Sophie Polyxena Concordia of Sayn-Wittgenstein-Hohenstein

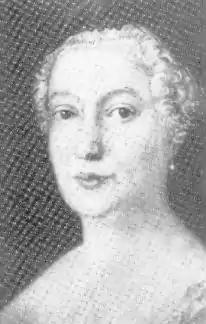
Fürstin Sophie Polyxena Concordia of Nassau-Siegen, nee Countess of Sayn-Wittgenstein-Hohenstein. Detail of a anonymous portrait, 18th century. Siegerlandmuseum, Siegen.

Countess Sophie Polyxena Concordia of Sayn-Wittgenstein-Hohenstein (28 May 1709 – 15 December 1781), , official titles: "Gräfin zu Sayn, Wittgenstein und Hohenstein, Frau zu Homburg, Vallendar, Neumagen, Lohra und Klettenberg", was a countess from the House of Sayn-Wittgenstein-Hohenstein and through marriage Fürstin of Nassau-Siegen.